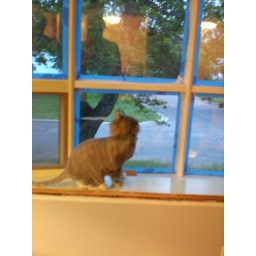
Little cat in a window